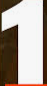
Number: 1